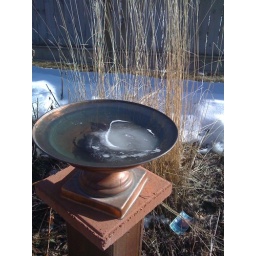
Ice in the bird bath but in two weeks it will be spring.